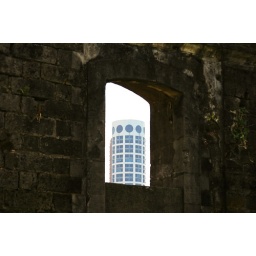
A building in Binondo across the Pasig River as seen through a window of the ruins of Fort Santiago Intramuros,Manila